Schöningen site

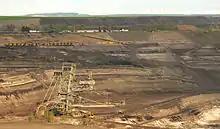
Photo of the Schöningen mine in 2012

The site was initially excavated between 1994 and 1999, after having been found at an overcast mine near Schöningen in Lower Saxony, Germany. The depositional environment is thought to have been a lakeshore, with thermoluminescence dating and uranium–thorium dating suggesting an age of the site of approximately 300,000 years ago, during an interglacial period corresponding to Marine Isotope Stage 9. Though a 2025 study suggested a younger age of approximately 200,000 years ago during MIS 7 for the Spear horizon.